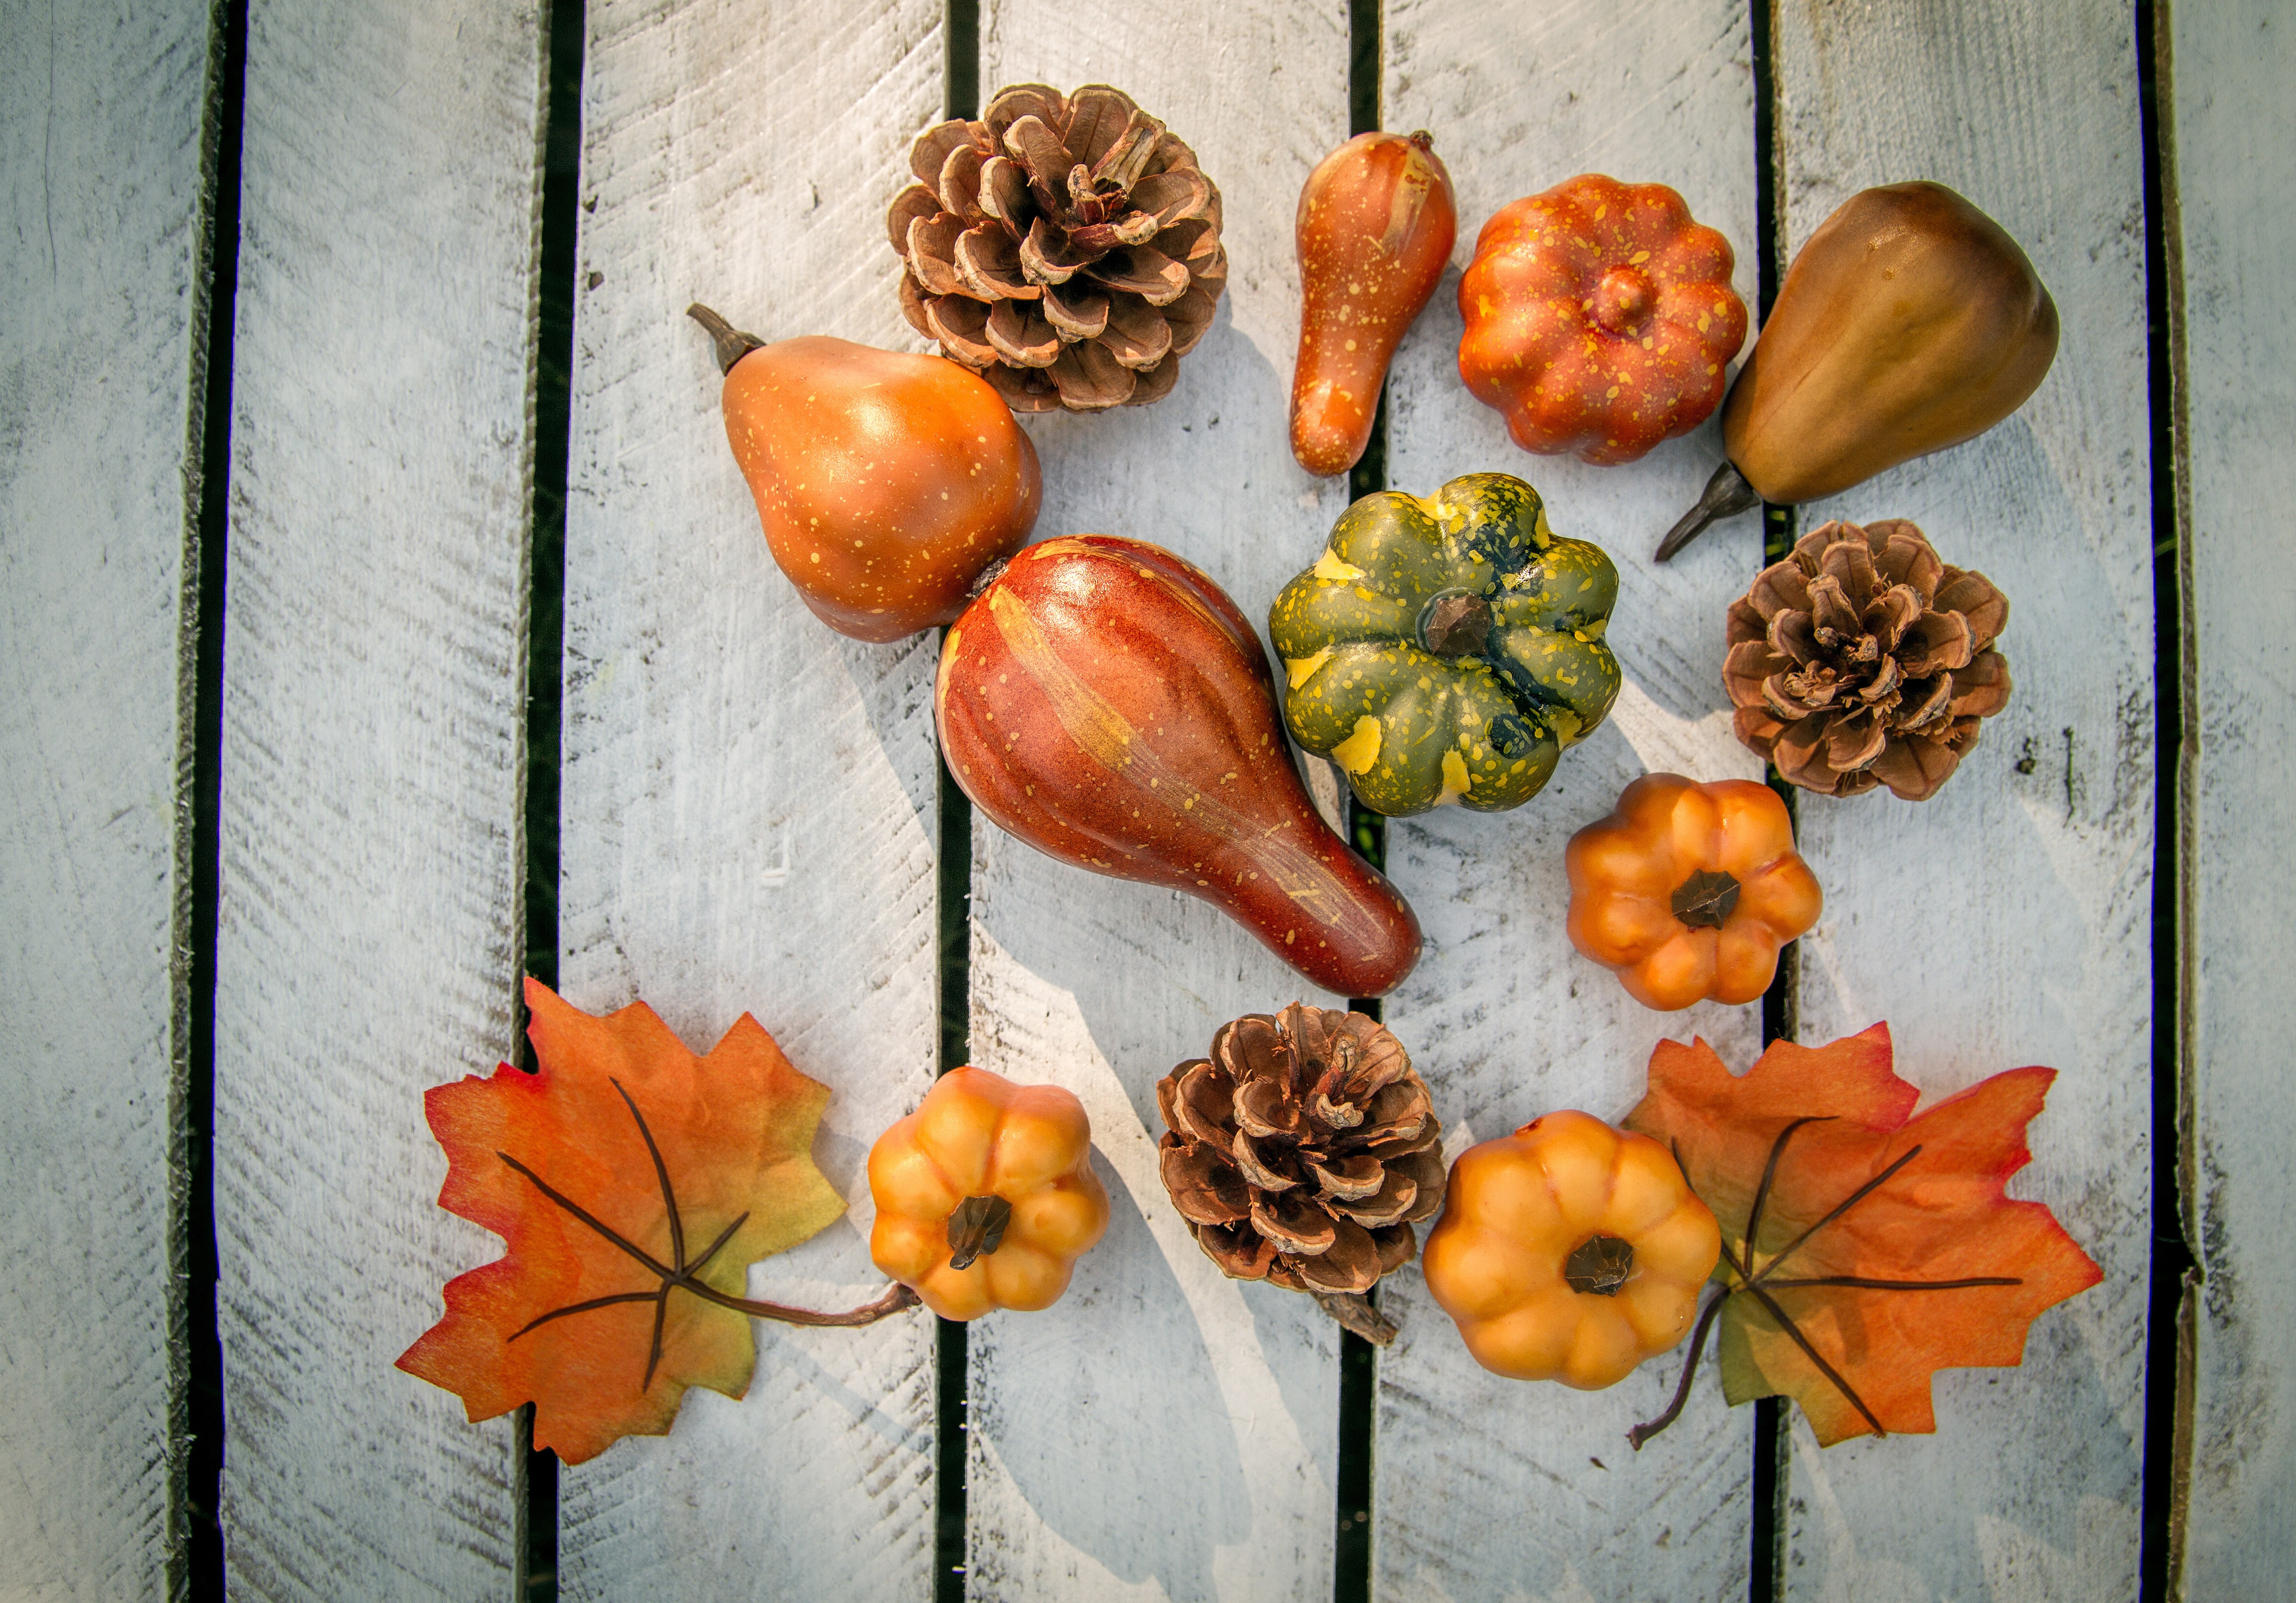
plant, plastic, leaf, fall, flower, food, produce, vegetable, autumn, pumpkin, halloween, still life, painting, gourd, seasonal, cones, carving, decorations, pumpkins, flowering plant, land plant